Y. S. Rajasekhara Reddy

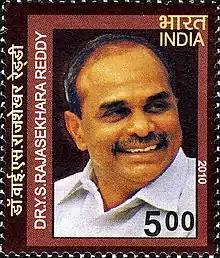
YSR Postal Stamp 2010

Yeduguri Sandinti Rajasekhara Reddy (8 July 1949 – 2 September 2009), popularly known as YSR, was an Indian politician. He served as the 14th chief minister of Andhra Pradesh from 2004 to 2009. Reddy was elected (1989, 1991, 1996 and 1998) four terms to the Lok Sabha from Kadapa and was also elected (1978, 1983, 1985, 1999, 2004 and 2009) six terms to the Andhra Pradesh Legislative Assembly from Pulivendula. Over the course of his career, he won every election that he contested, either to Assembly or Lok Sabha.